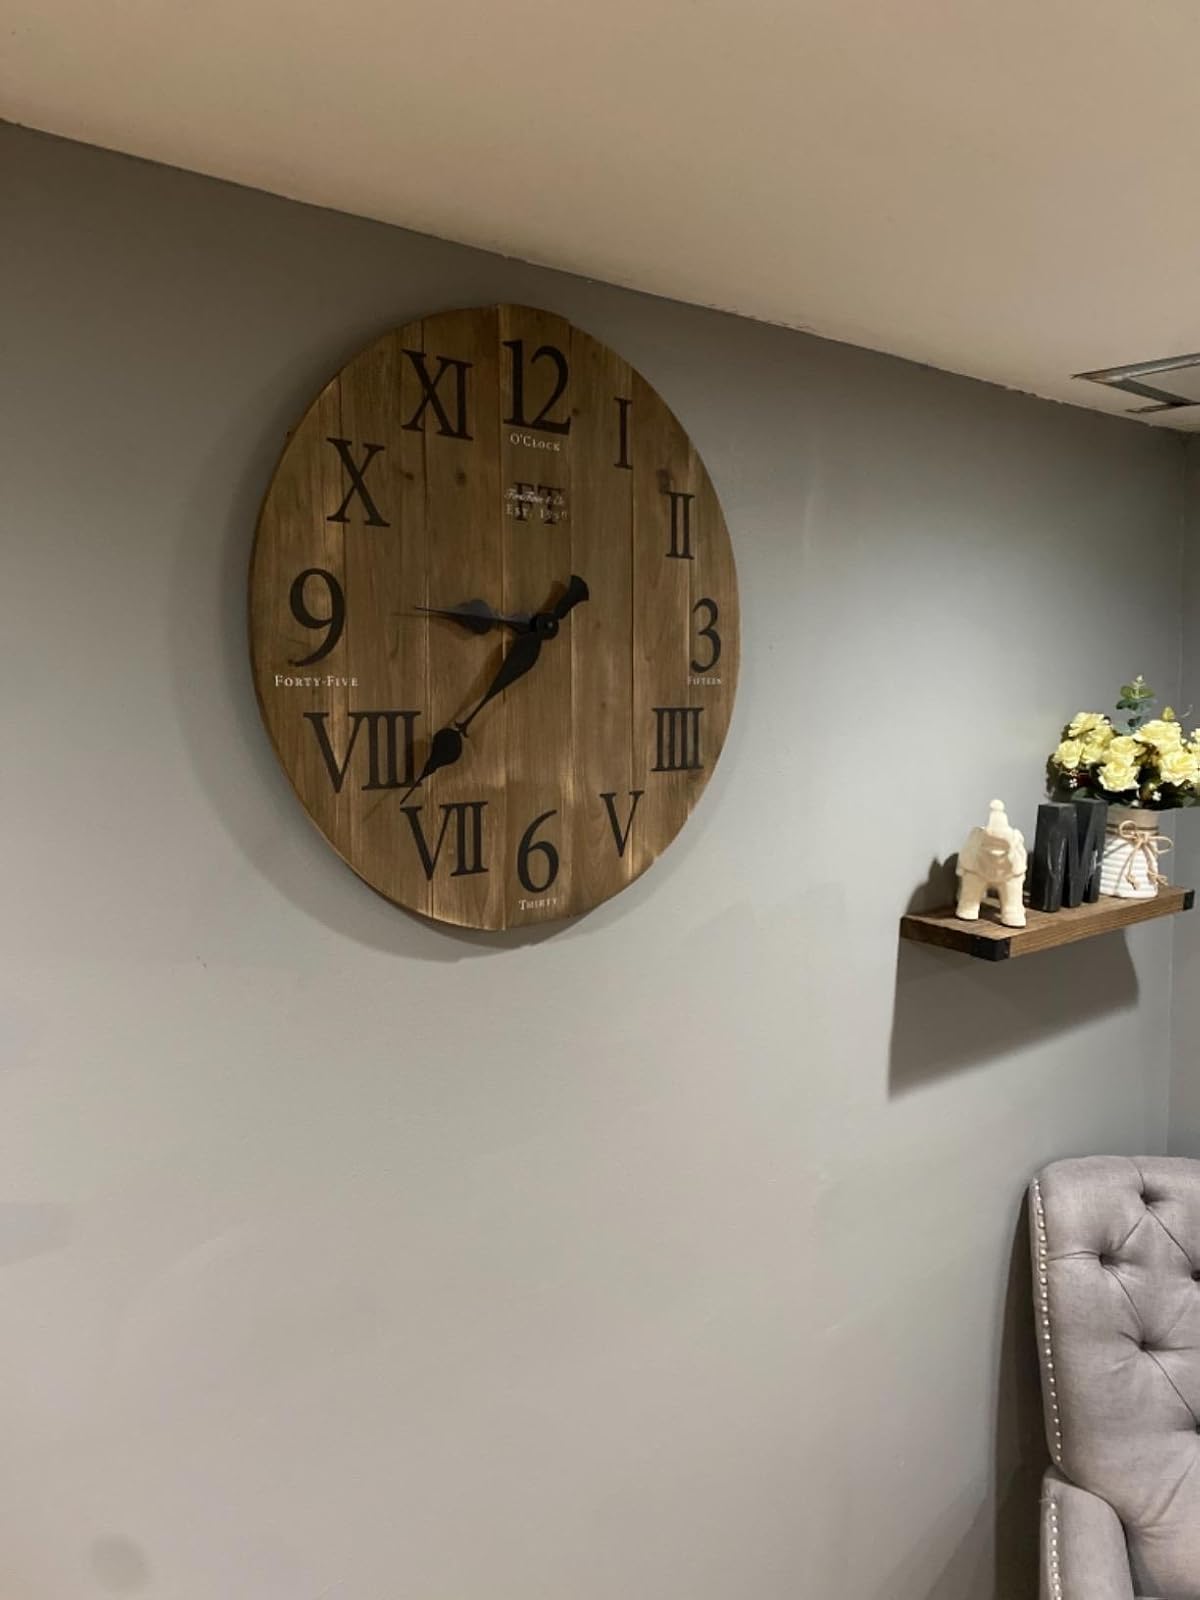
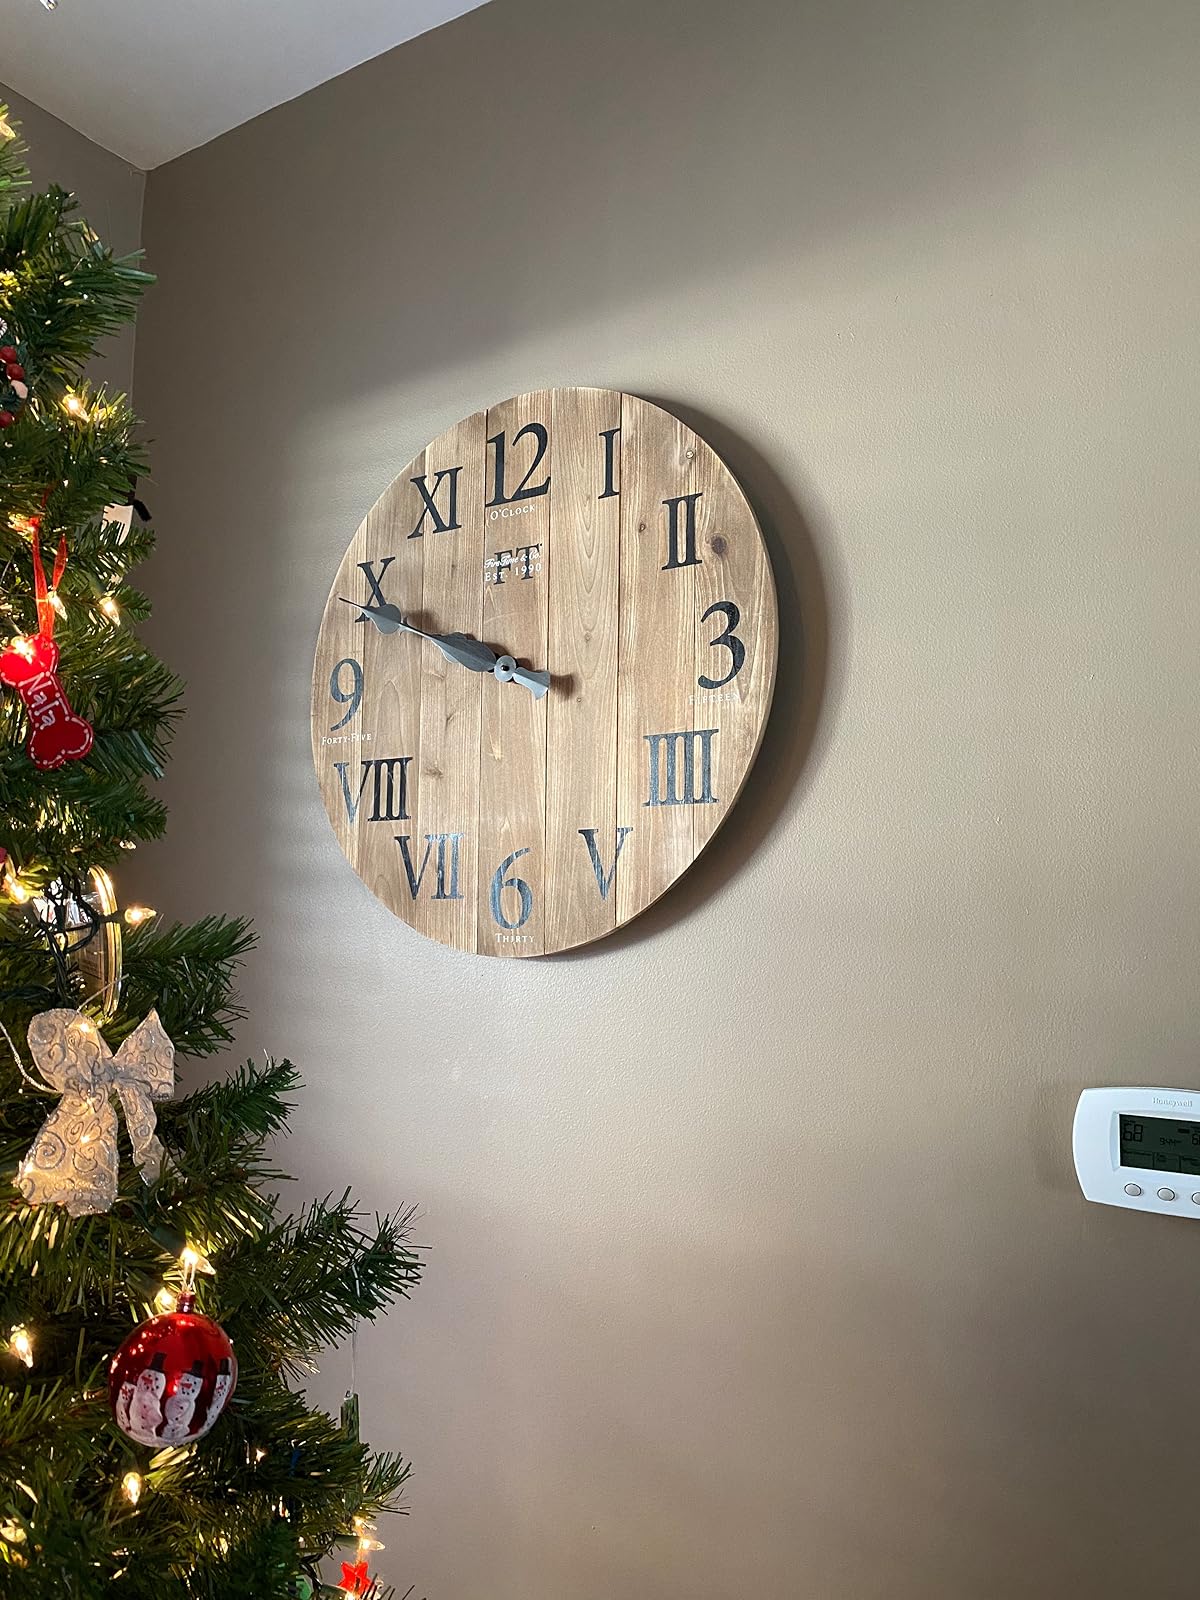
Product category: clock
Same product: yes